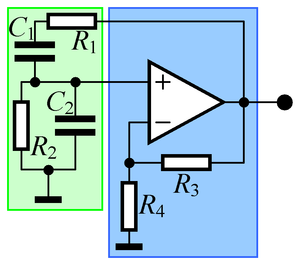
Le pont de Wien est un type de montage en pont, développé en 1891 par le physicien Max Wien.